Anna Meares

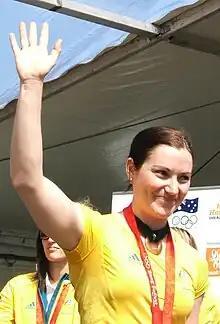
Meares at the 2008 Olympic homecoming parade in Adelaide

Meares had an eventful semi-final in the sprint at the 2008 Summer Olympics. Having lost the first heat to her opponent Guo Shuang, she won the second heat. The third heat saw Guo come down the banking too steeply and her front wheel slipped from beneath her. The heat was re-run and although Guo won by a few millimetres, she was relegated for coming down the track and pushing Meares onto the côte d'azure on the final lap. This put Meares through to the final ride-off for gold against Victoria Pendleton, where she was beaten and received the silver medal.